John Whiteway (surgeon)

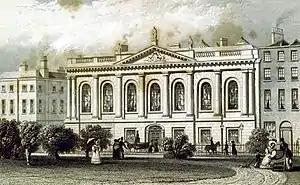
The College of Surgeons, Dublin (1837)

John Whiteway (c. 1722 - 25 May 1797) was a Dublin surgeon who was the second president of the Royal College of Surgeons in Ireland (RCSI) in 1786.